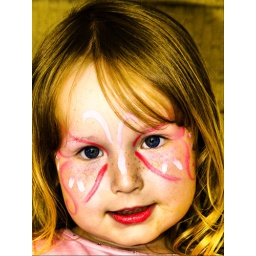
butterfly girl in hdr